Rathven, Randwick

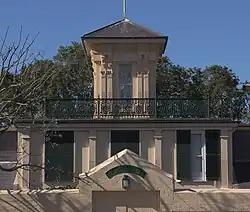
Rathven

Rathven is a heritage-listed former private residence and boarding house for school and private residence in the Sydney suburb of Randwick in the City of Randwick local government area of New South Wales, Australia. It was designed and built by George Raffan during 1887. It was added to the New South Wales State Heritage Register on 2 April 1999.